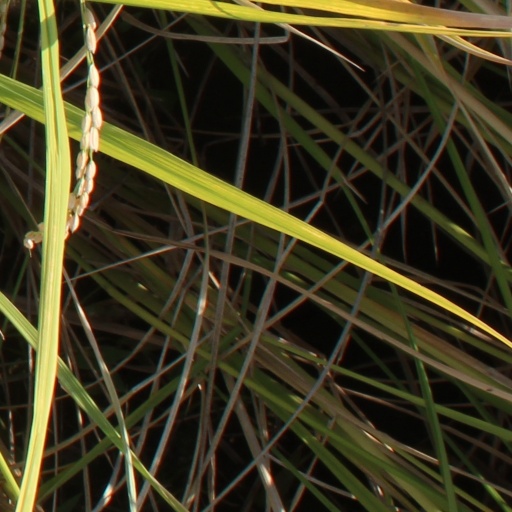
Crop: rice